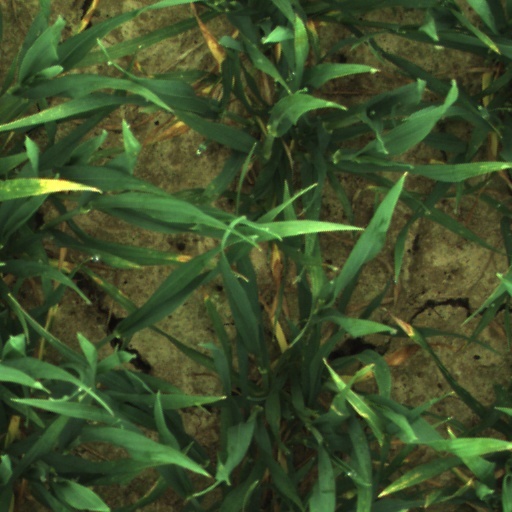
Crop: wheat